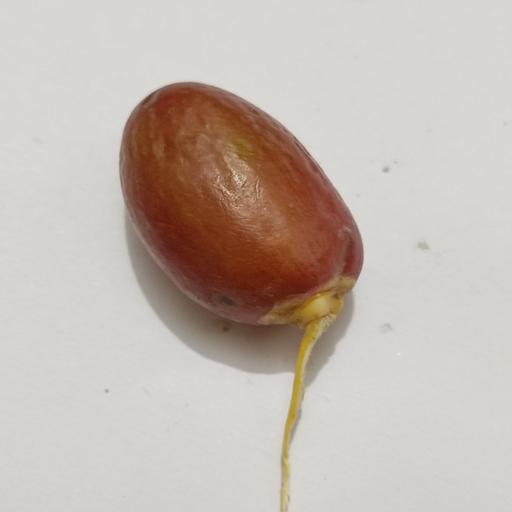
Crop type: Date Palm